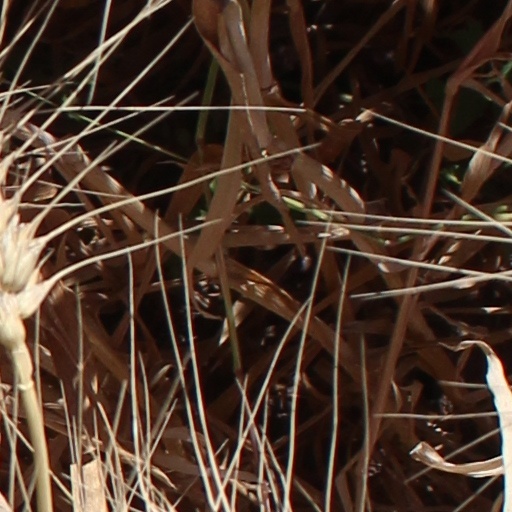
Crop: wheat